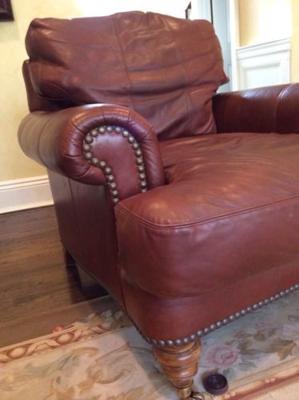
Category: chair